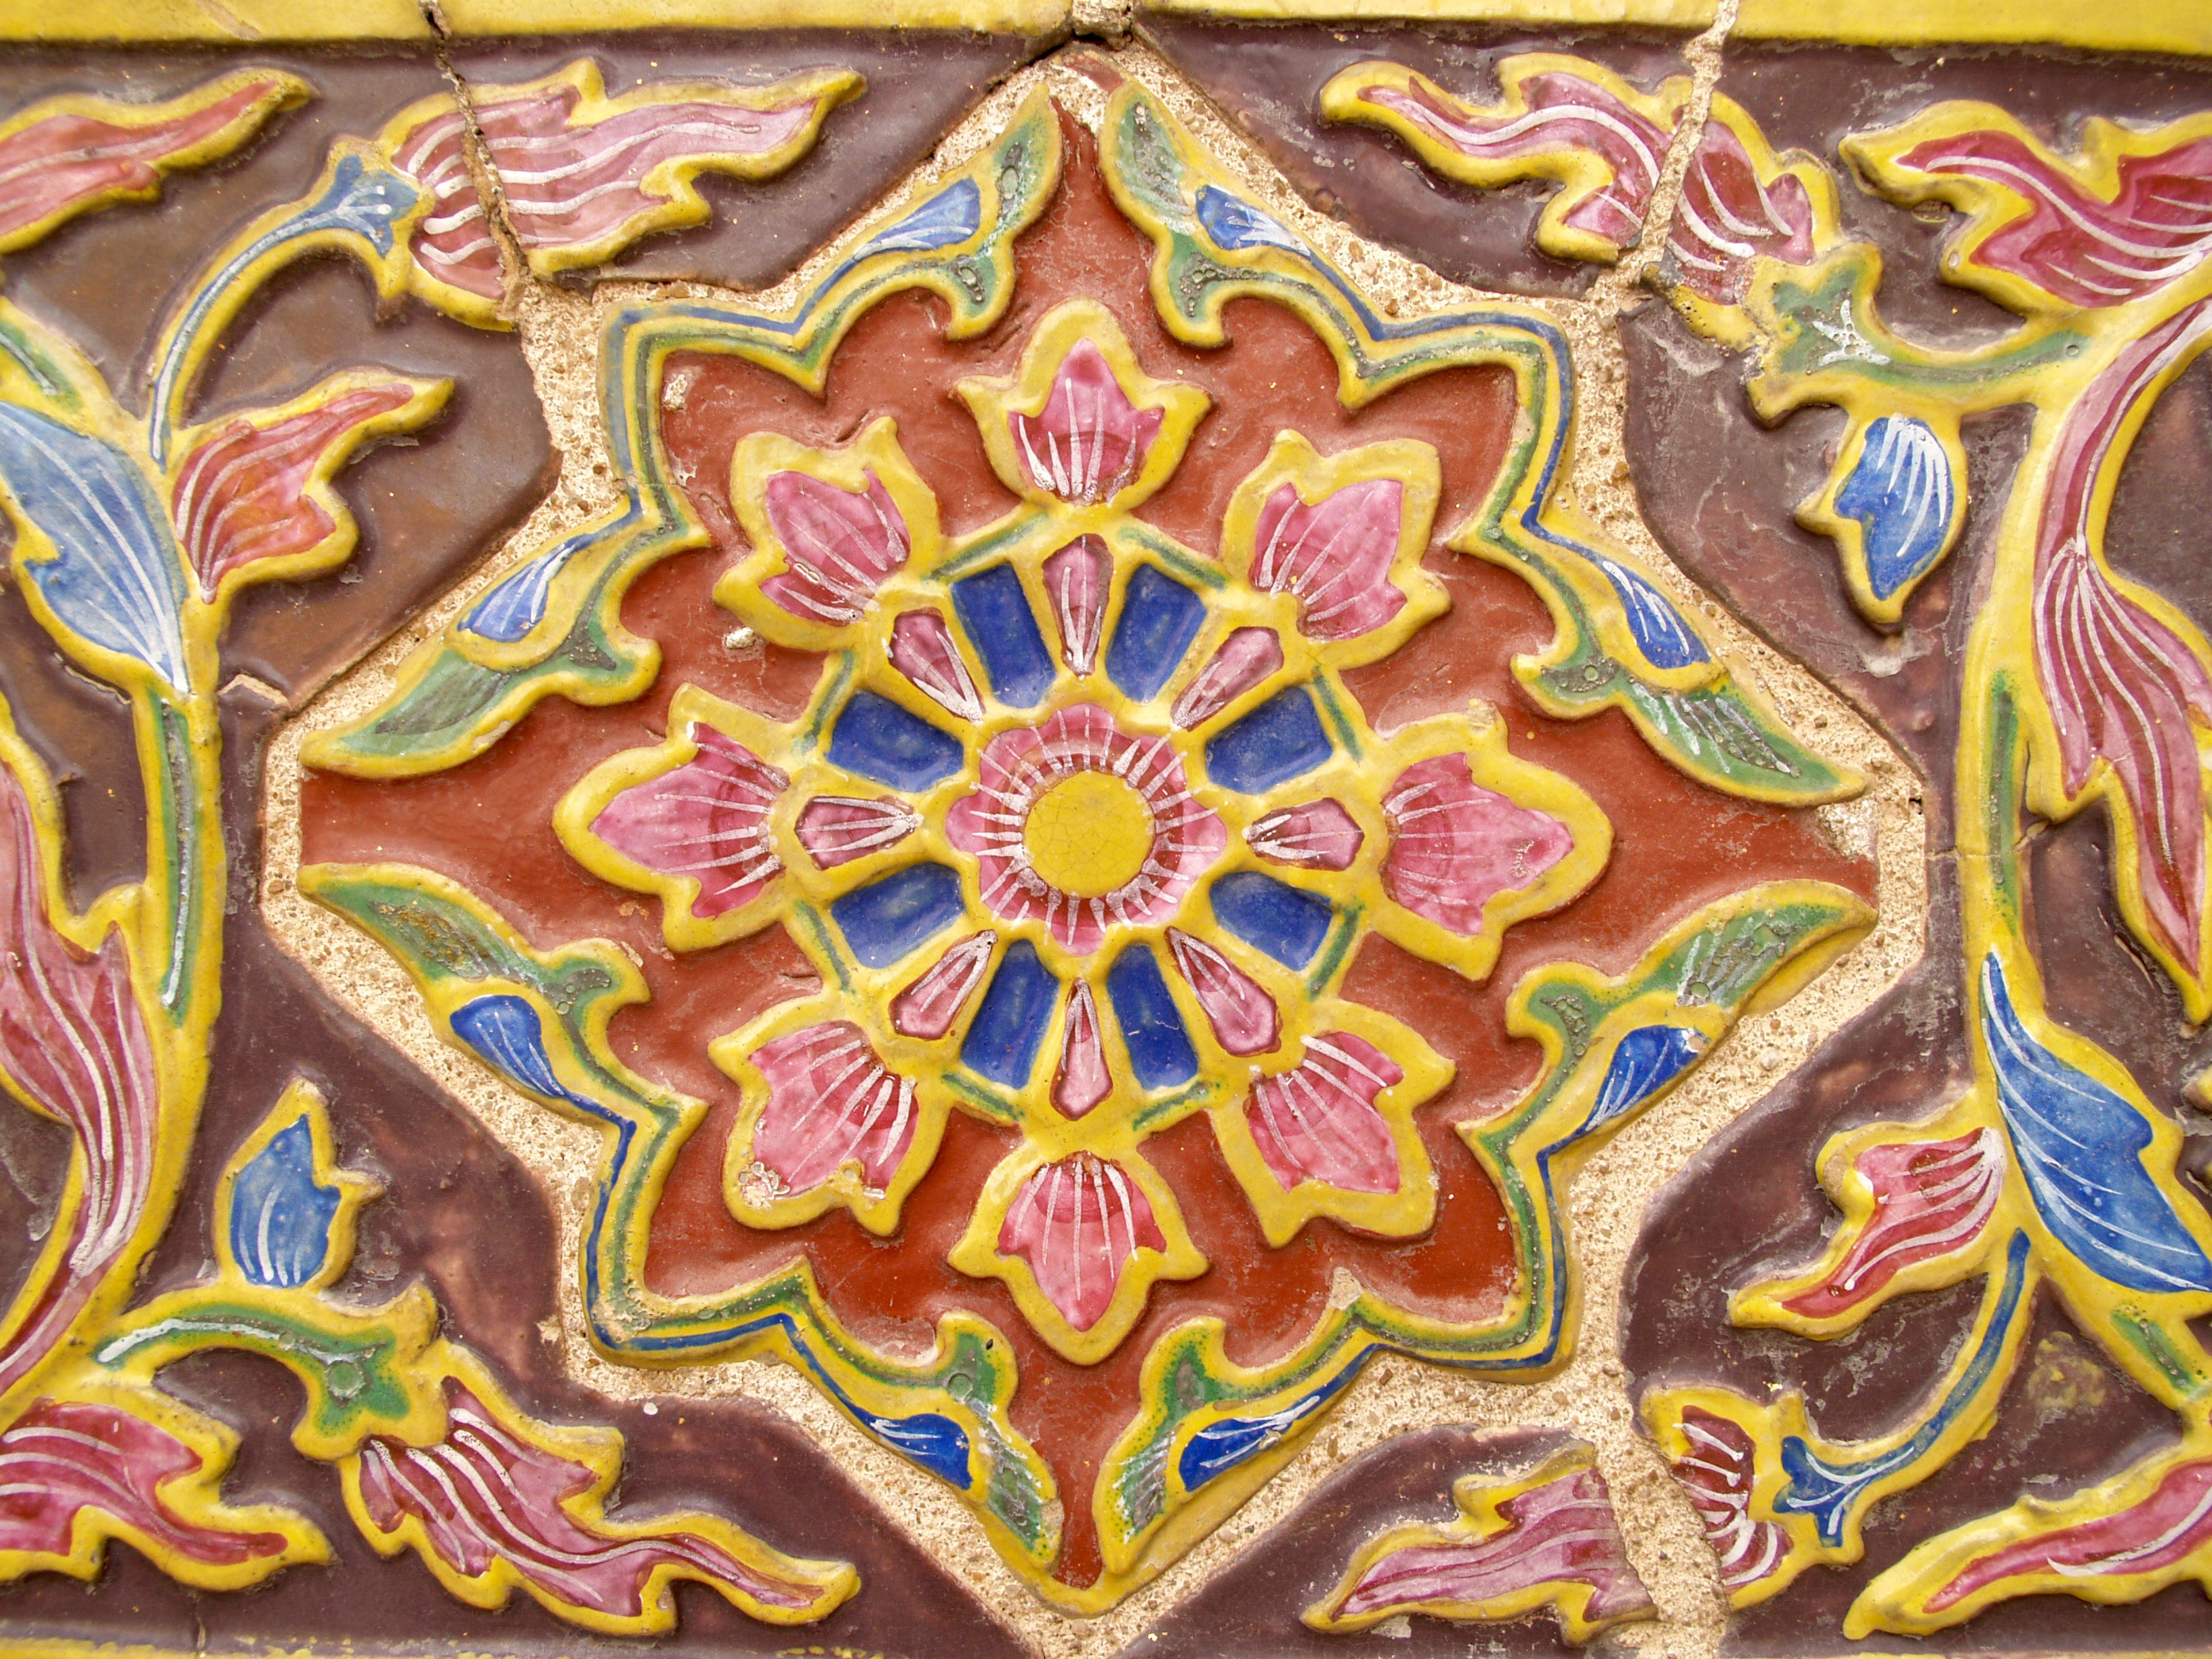
architecture, structure, window, glass, roof, building, palace, old, city, urban, tourist, travel, decoration, pattern, golden, tower, color, buddhism, religion, asia, ancient, tile, exterior, historic, tourism, material, thailand, majestic, pray, textile, art, place, grand, gold, design, temple, ornate, monastery, symmetry, buddha, culture, history, famous, heritage, kingdom, royal, bangkok, carving, thai, traditional, vacations, pagoda, emerald, wat, siamese, east, spirituality, ethnicity, flooring, psychedelic art